Double clarinet

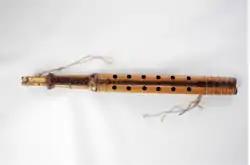
Zummāra Sittawiyya, collection of the

Double clarinets are found primarily in Middle Eastern music, but also in India; there are different versions and names in different countries.